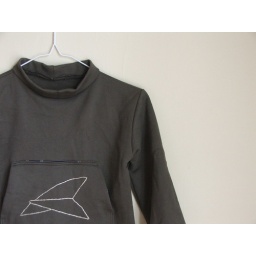
i sewed this for my son arlo. the front pocket has a plane embroidery done in white thread.